Bonifels

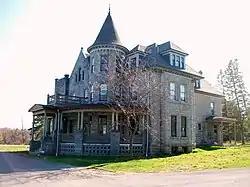
Bonifels, April 2010

Bonifels is a historic home located at Ridgway Township in Elk County, Pennsylvania. It was built in 1898 by N.T. Arnold and is a large -story, T-shaped stone mansion. It features hipped roofs with hipped roofed dormers, a conical tower, and a crenellated stone tower. It is owned by the Elk County Country Club.